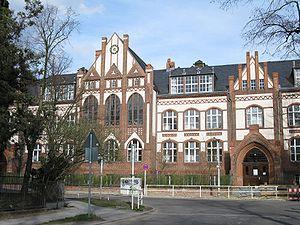
Berlin-Mahlsdorf [ˈmaːlsˌdɔʁf] est un quartier de Berlin, faisant partie de l'arrondissement de Marzahn-Hellersdorf.